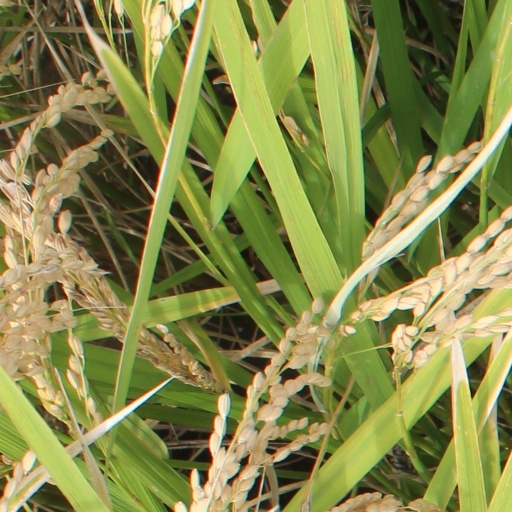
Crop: rice